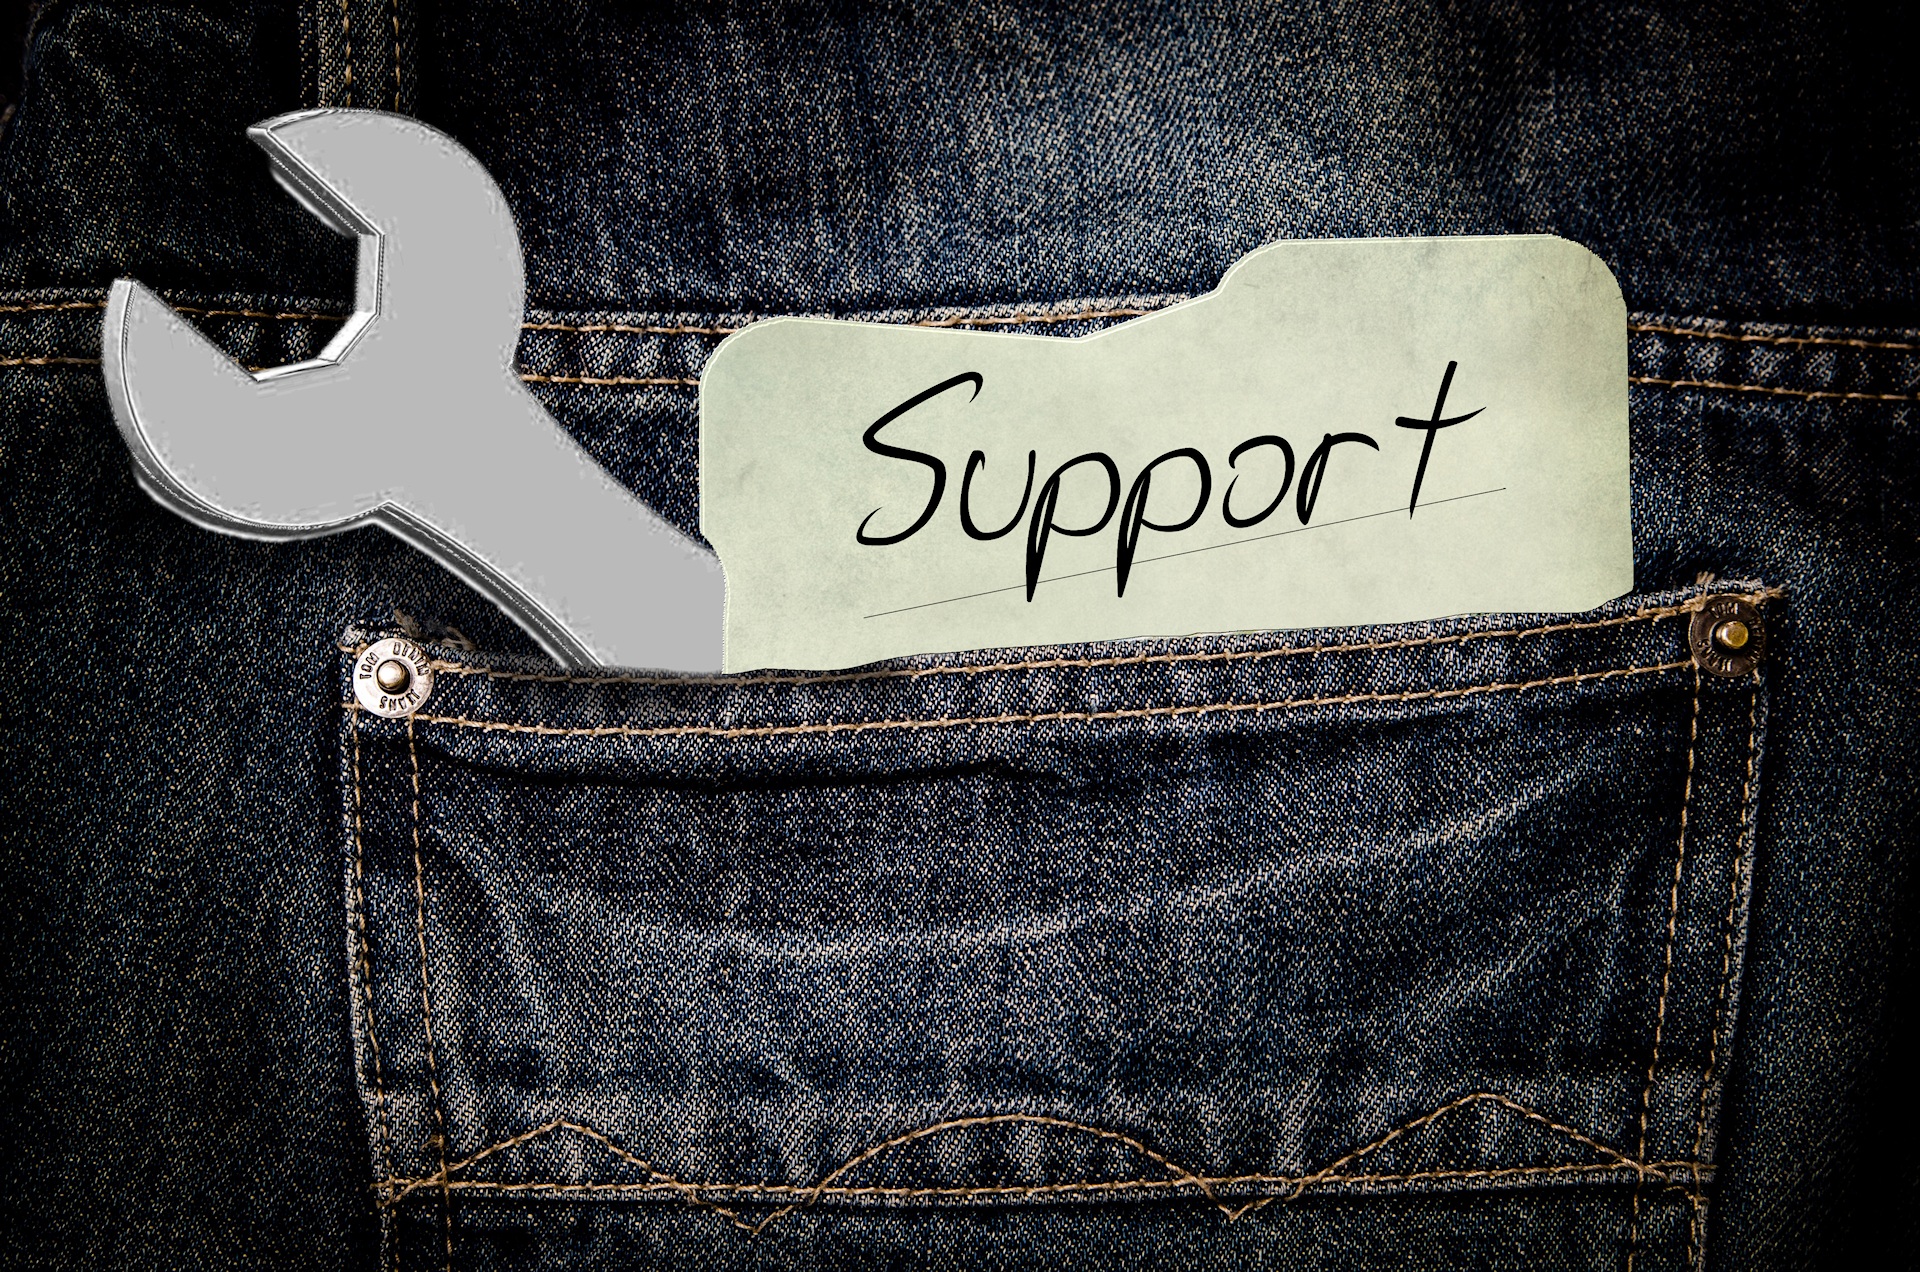
number, jeans, bag, clothing, black, garment, brand, pants, font, affection, team, wrench, list, emotion, support